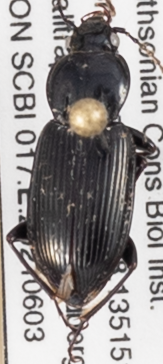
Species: Pterostichus mutus
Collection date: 2021-06-03
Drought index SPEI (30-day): -1.532
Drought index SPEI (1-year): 0.072
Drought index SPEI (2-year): -0.24